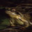
Label: frog